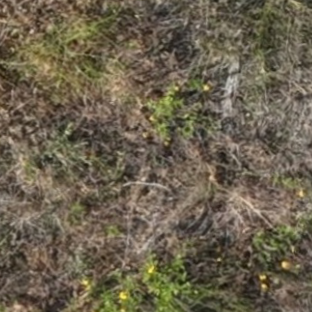
Month: july